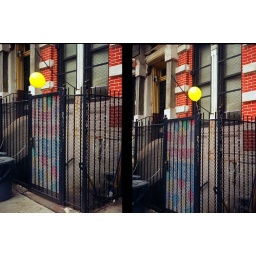
in the lexicon of gay cruising a single yellow balloon indicates an interest in water sports.